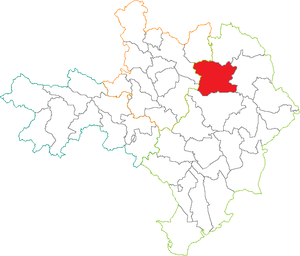
Situation du canton dans le département du Gard (France)
Le canton de Lussan est une ancienne division administrative du département du Gard, dans l’arrondissement de Nîmes.